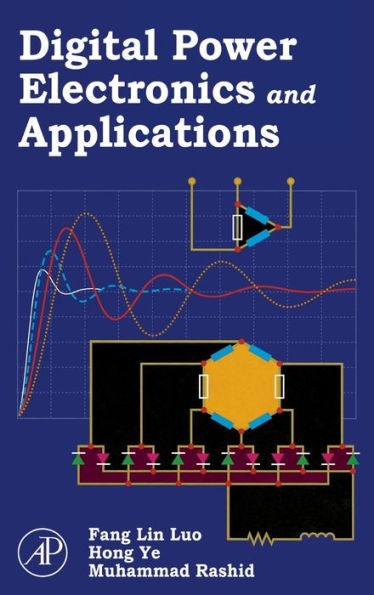
Digital Power Electronics and Applications
ISBN-13: 9780120887576 Publisher: Elsevier Science Publication date: 09/27/2005 Edition description: New Edition Pages: 424 Sales rank: 821,424 Product dimensions: 6.00(w) x 9.00(h) x (d) The purpose of this book is to describe the theory of Digital Power Electronics and its applications. The authors apply digital control theory to power electronics in a manner thoroughly different from the traditional, analog control scheme. In order to apply digital control theory to power electronics, the authors define a number of new parameters, including the energy factor, pumping energy, stored energy, time constant, and damping time constant. These parameters differ from traditional parameters such as the power factor, power transfer efficiency, ripple factor, and total harmonic distortion. These new parameters result in the definition of new mathematical modeling:• A zero-order-hold (ZOH) is used to simulate all AC/DC rectifiers.• A first-order-hold (FOH) is used to simulate all DC/AC inverters.• A second-order-hold (SOH) is used to simulate all DC/DC converters.• A first-order-hold (FOH) is used to simulate all AC/AC (AC/DC/AC) converters.
Brand: Fang Lin Luo
Category: Electronics